Wildfire

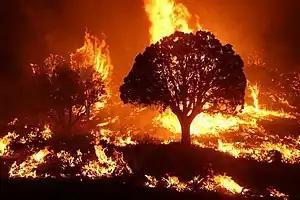
Wildfire burning in the Kaibab National Forest, Arizona, United States, in 2020. The Mangum Fire burned more than of forest.

A wildfire, forest fire, or a bushfire is an unplanned and uncontrolled fire in an area of combustible vegetation. Depending on the type of vegetation present, a wildfire may be more specifically identified as a bushfire (in Australia), desert fire, grass fire, hill fire, peat fire, prairie fire, vegetation fire, or veld fire. Some natural forest ecosystems depend on wildfire. Modern forest management often engages in prescribed burns to mitigate fire risk and promote natural forest cycles. However, controlled burns can turn into wildfires by mistake.